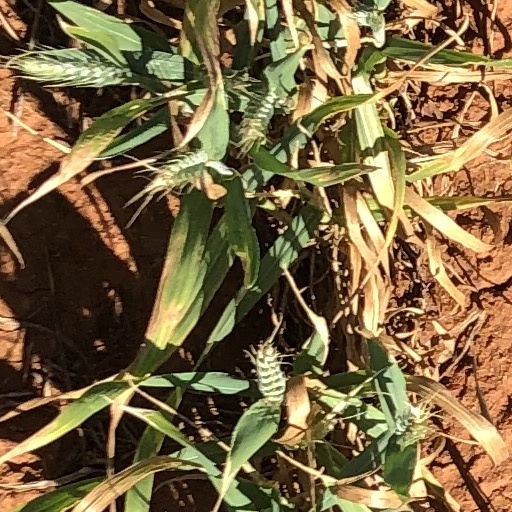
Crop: wheat